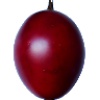
Label: tamarillo